Chromoxylography

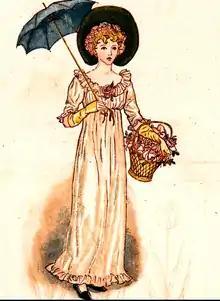
The frontispiece of 1887 Almanack, illustrated by Kate Greenaway, shows distinct cross-hatchings in the umbrella for a lighter tone of black.

To make a relief print, the printer began with a wood block, engraved the image on the block by carving out areas that were not to be printed (or inked). A wood block was carved for each primary colours, with the coloured ink coating the areas left in relief. Gascoigne explains that the process required a "master craftsman [to sit] with an original painting in front of him and work out which areas of the image should be printed in which of the available colours to achieve the desired effect." The printer engraved the image to the finer end grain of the woodblock. For more complicated work the carver worked on the end grain of the wood, and with the use of fine hatchings to the wood that were inked separately achieved the look of blended colours. For the children's book market, which had lower profit margins, the printer would use fewer ink colours, which could be optimised by mixing colours such as blue and yellow to create green.